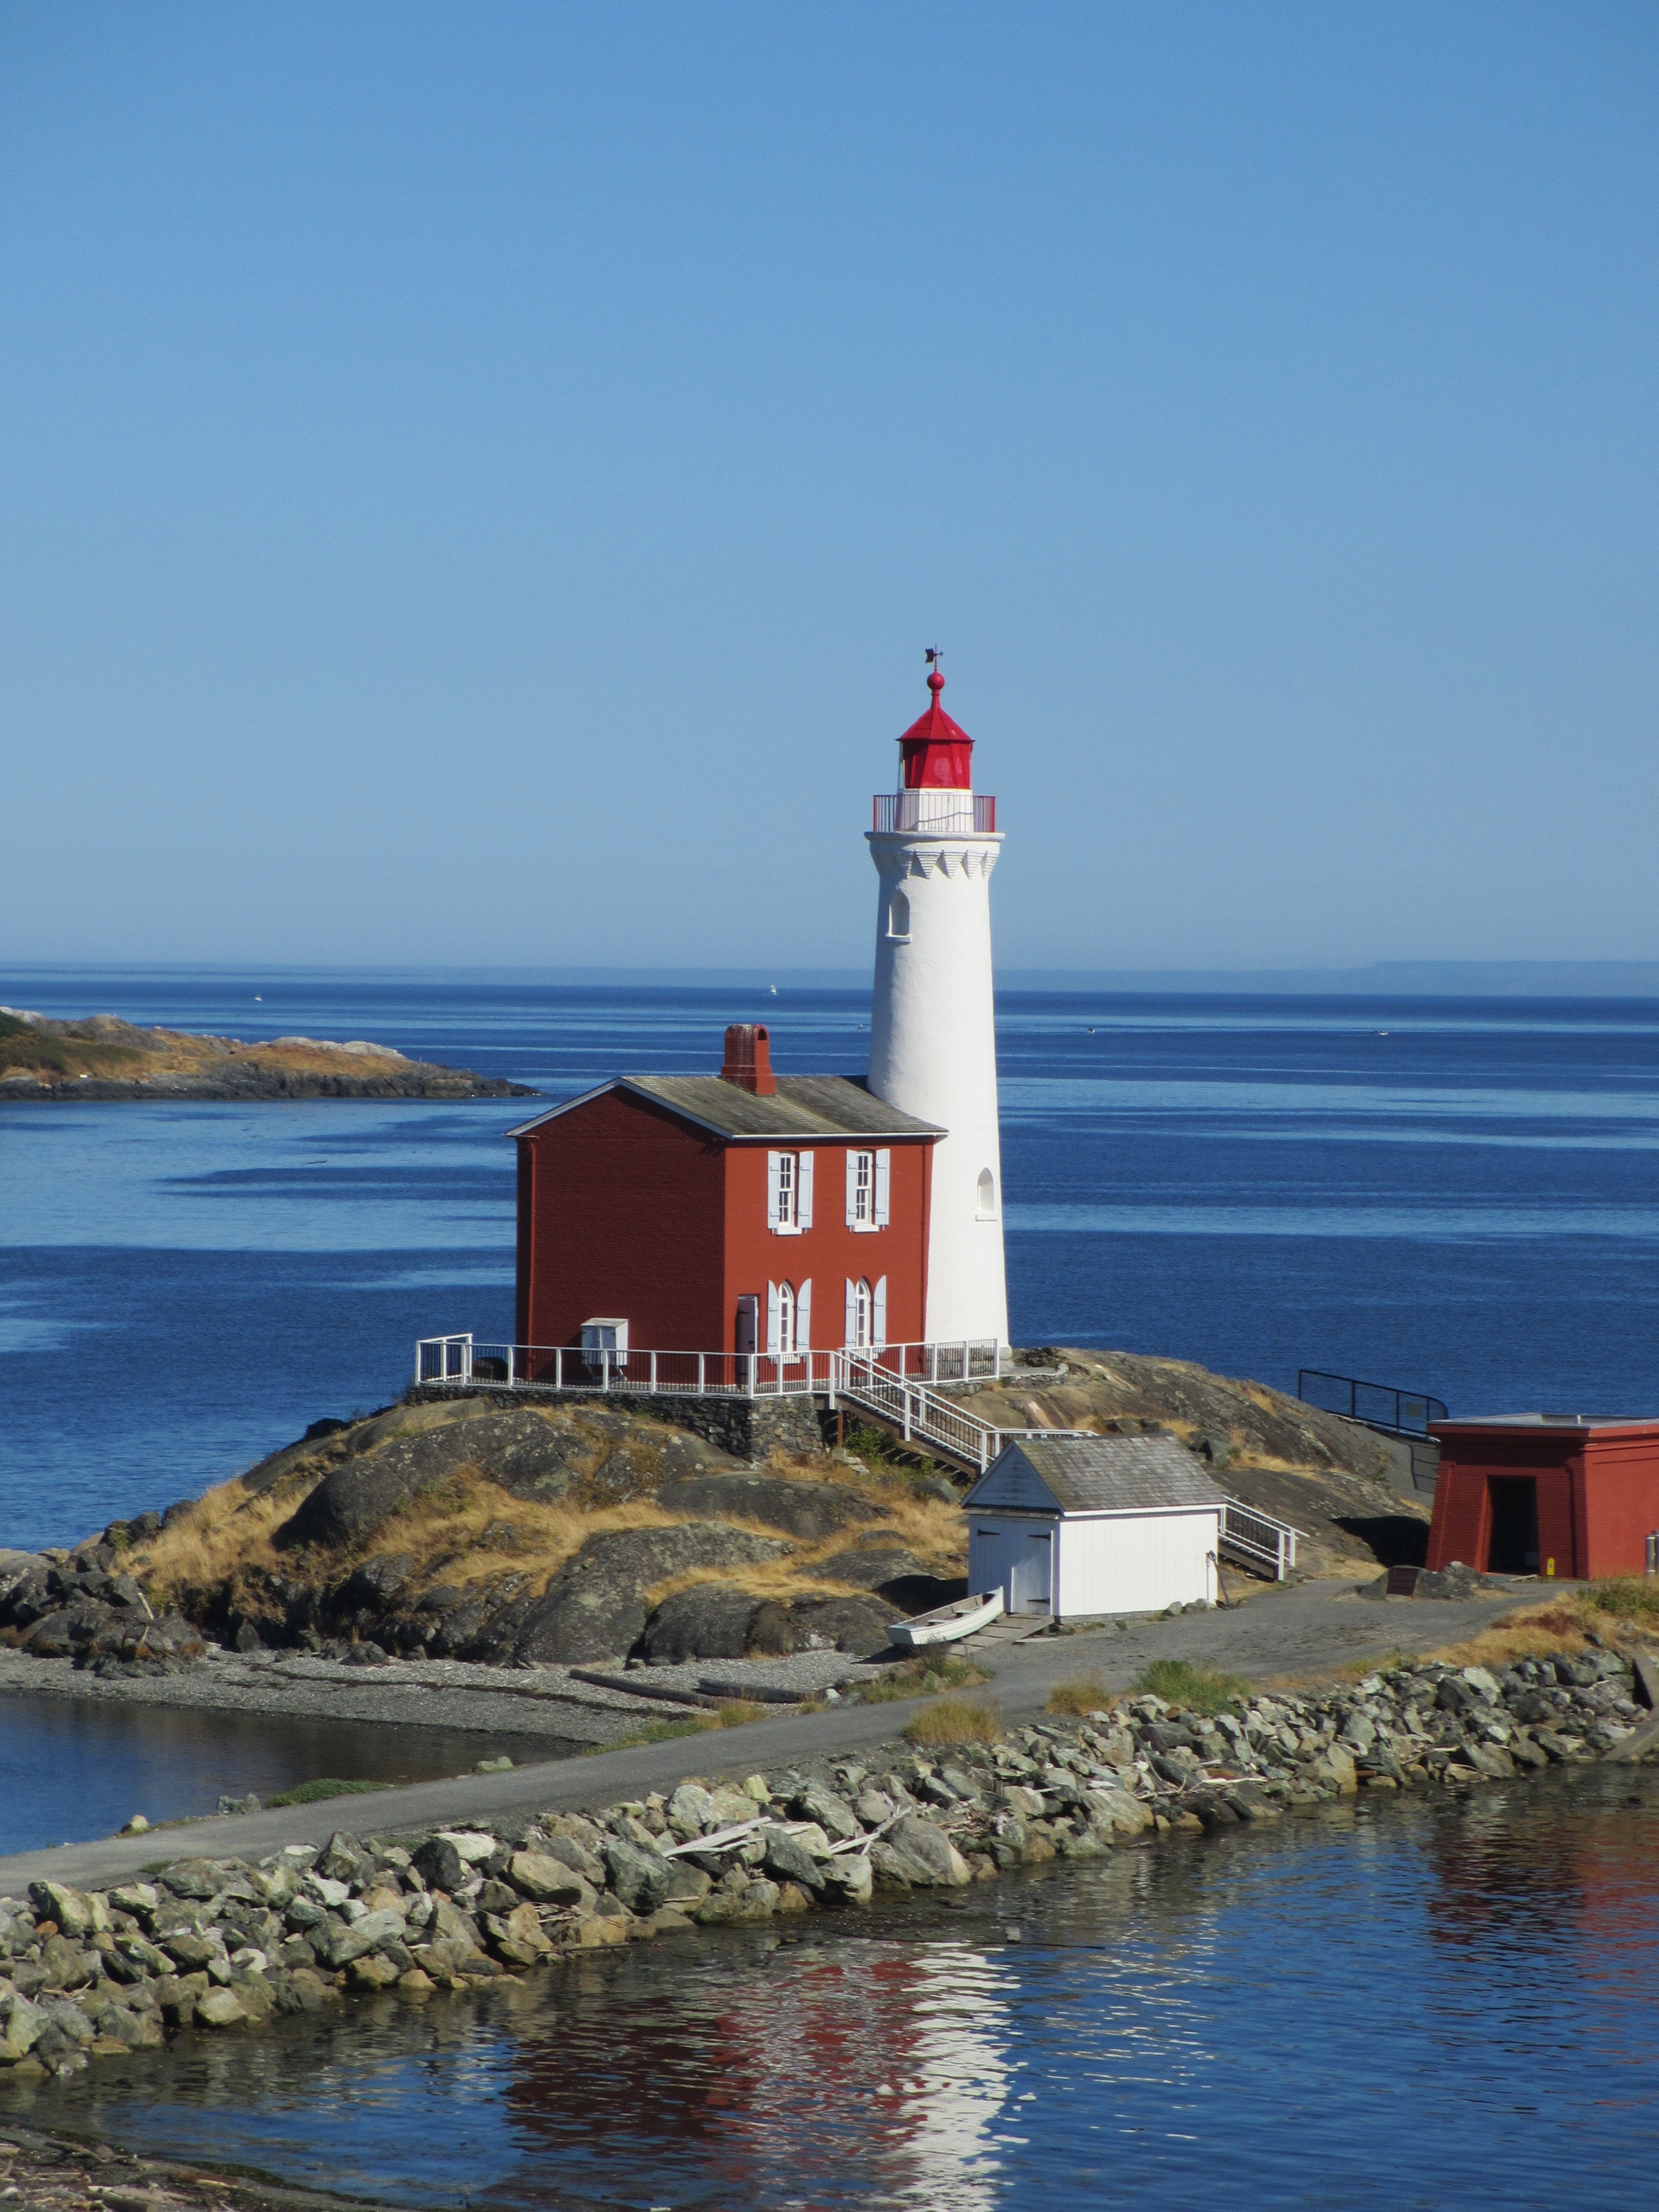
sea, coast, ocean, lighthouse, cove, tower, vancouver, bay, canada, channel, cape, fisgard